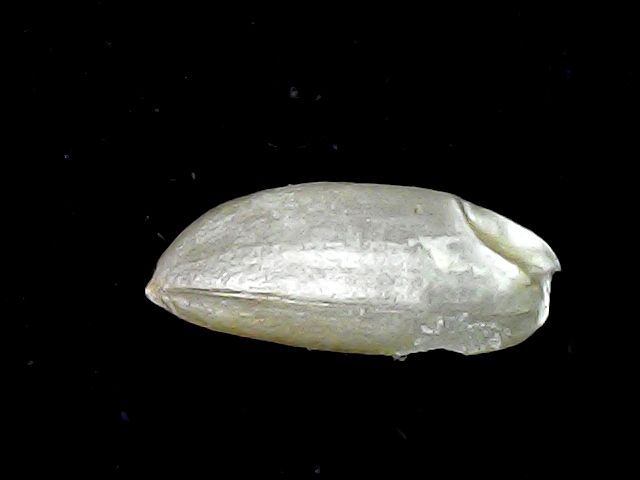
Rice variety: BD39